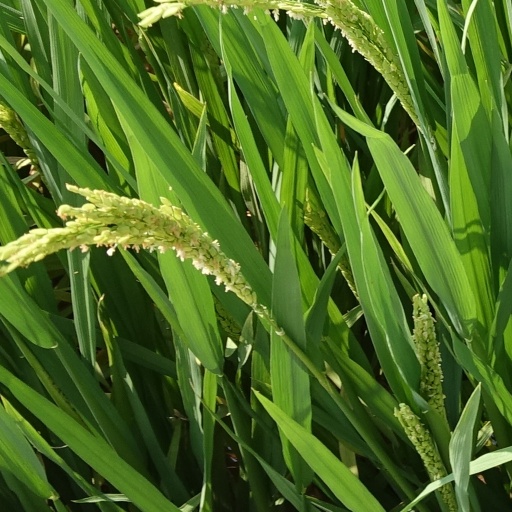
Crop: rice